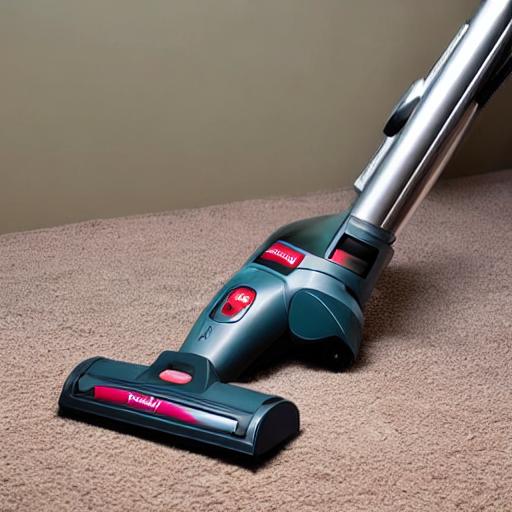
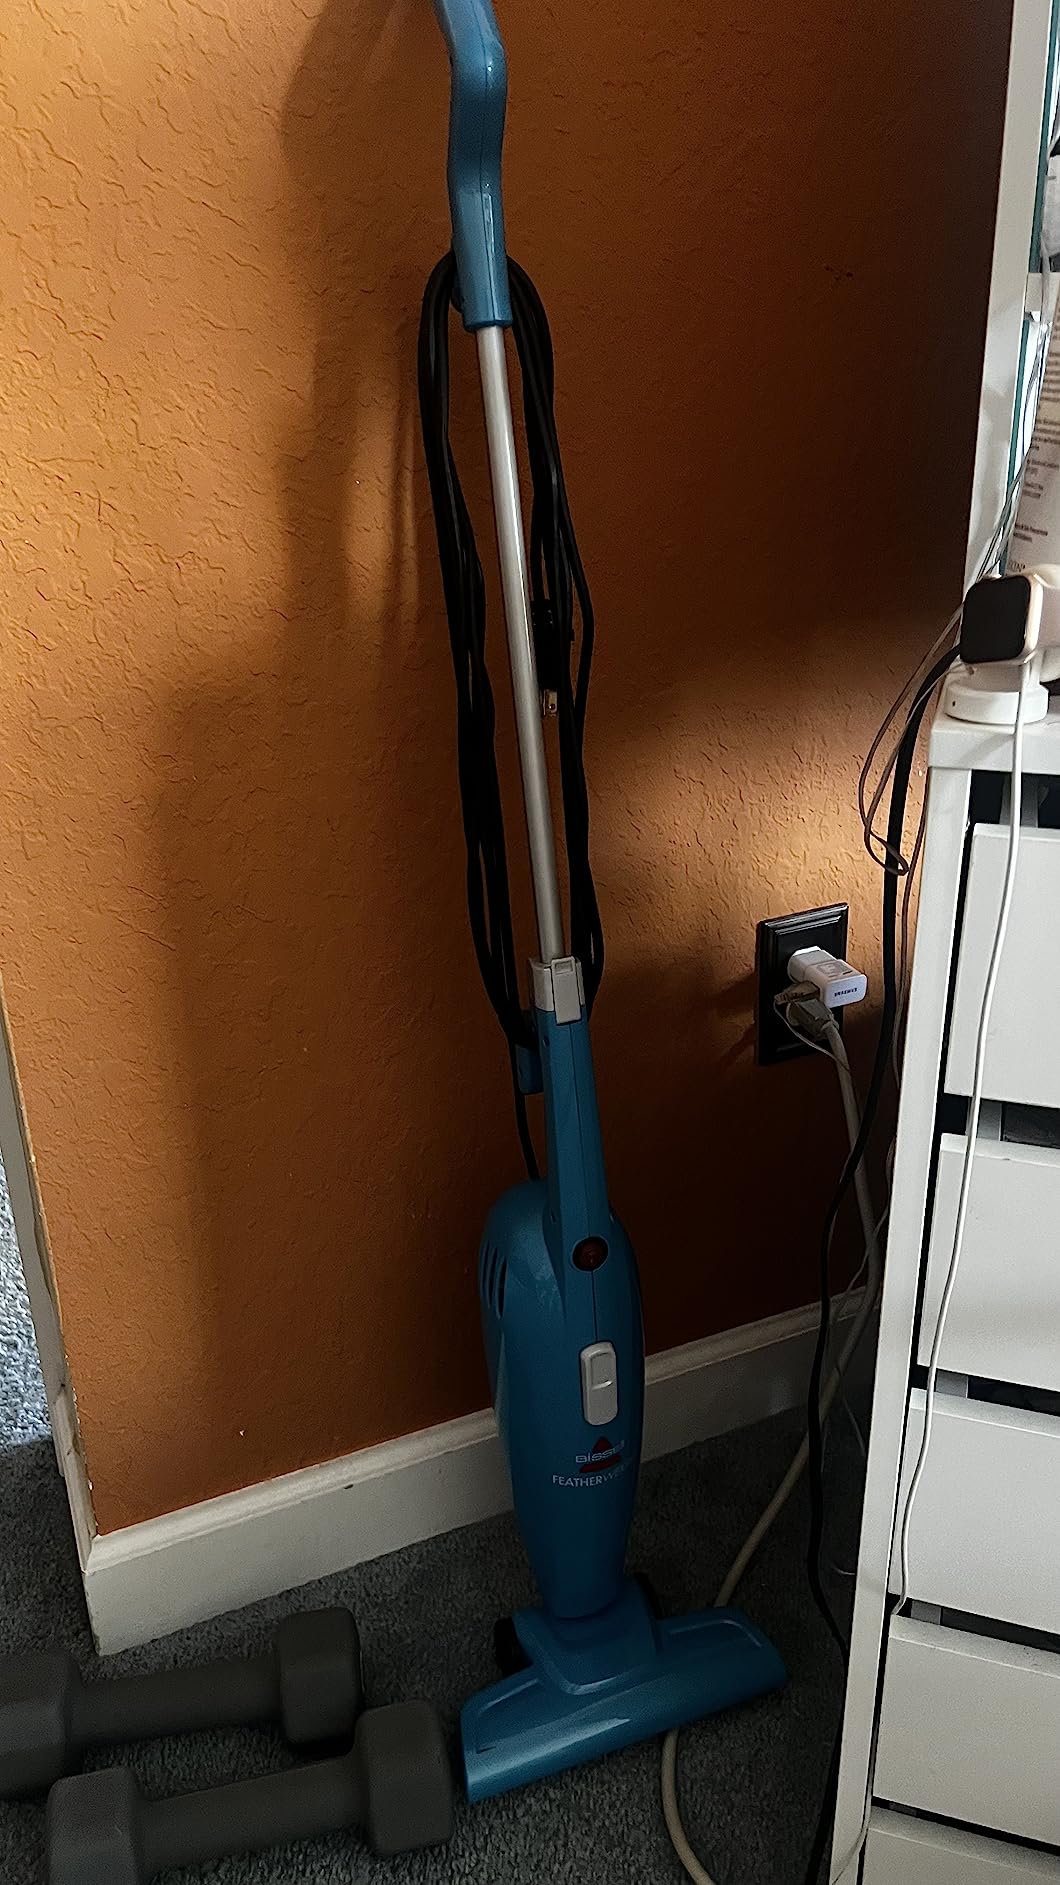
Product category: items_vacuum
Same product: no